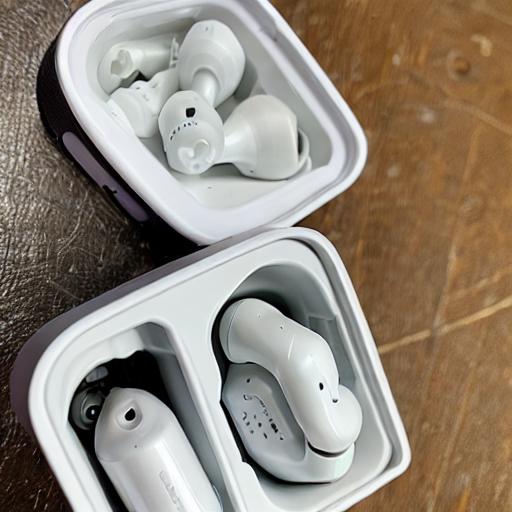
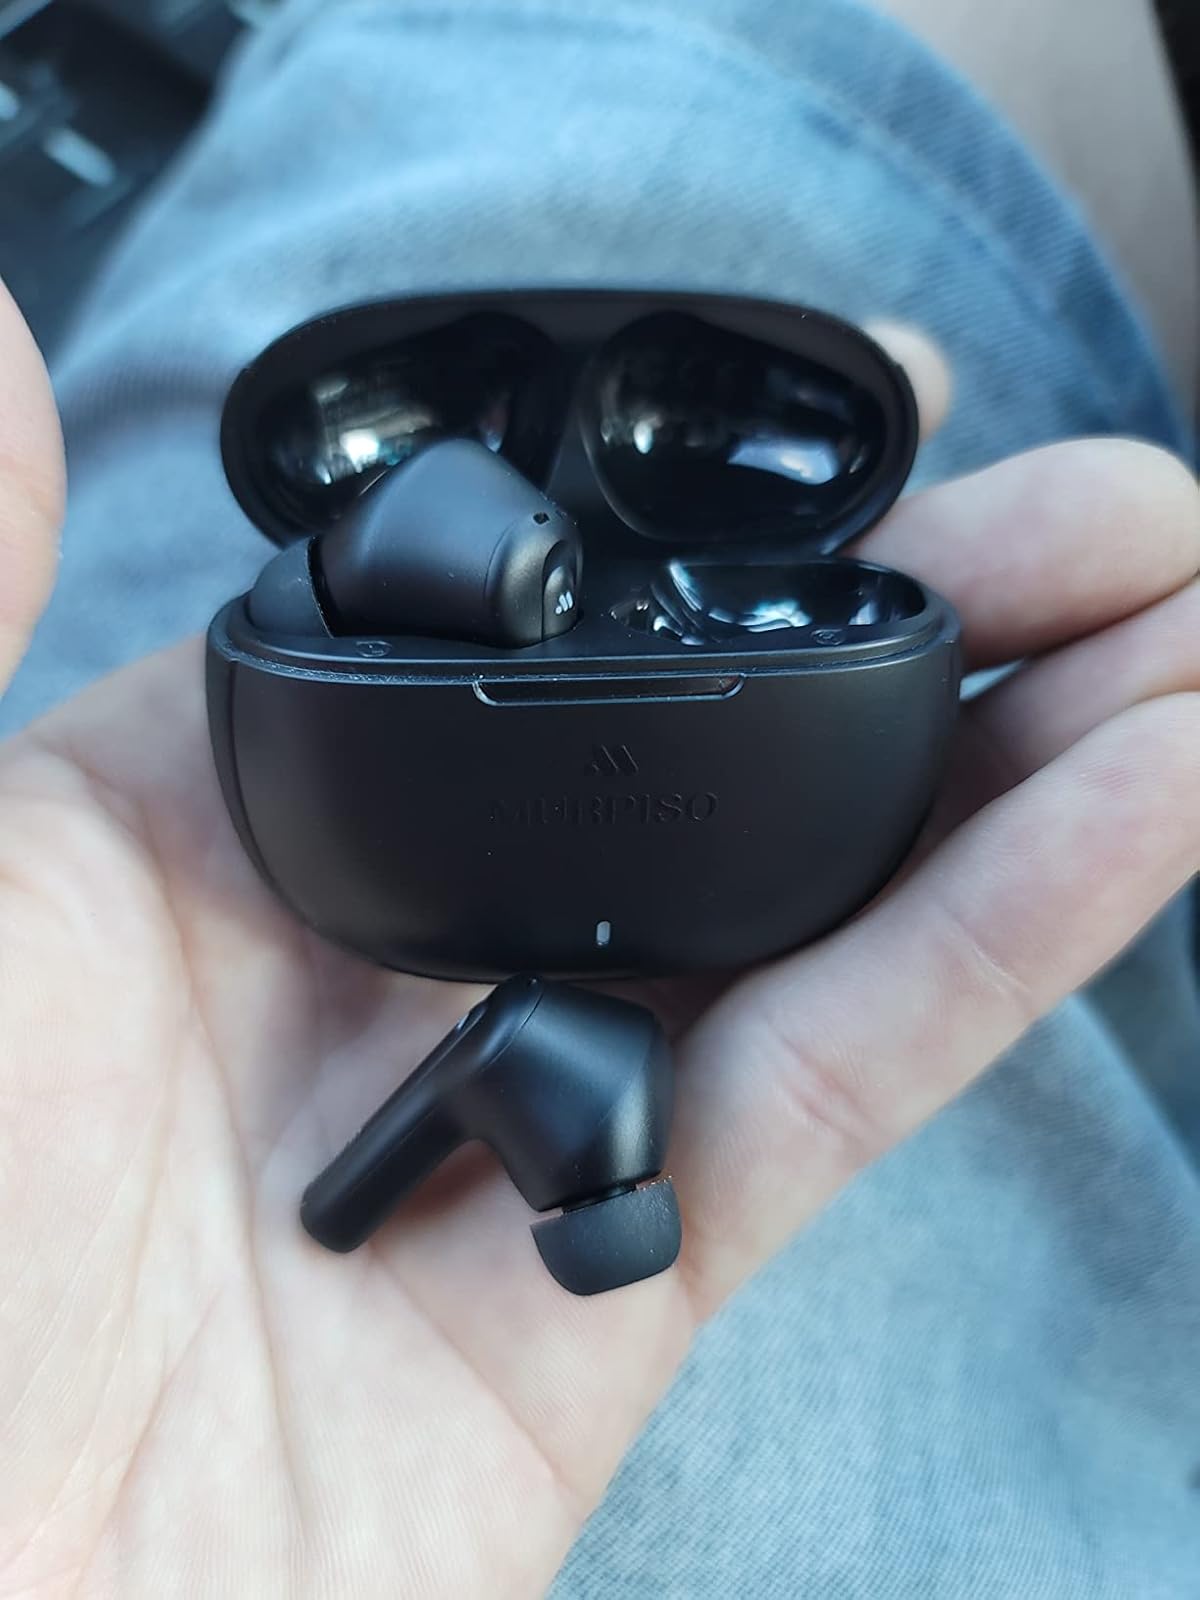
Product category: earbuds
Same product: no